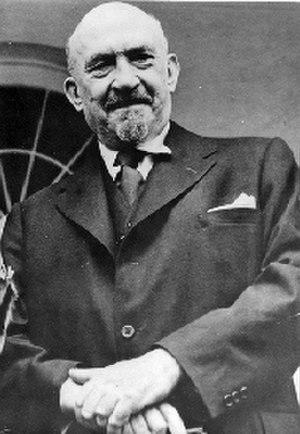
Le sionisme est le mouvement national du peuple juif visant à la création d'un foyer national juif – le rétablissement de l'autodétermination juive en Terre d'Israël. Le mouvement national juif apparaît principalement en Europe de l'Ouest et centrale au xixᵉ siècle, et aboutit à la création de l'État d'Israël en 1948.
Louis Massignon est un universitaire et islamologue français.